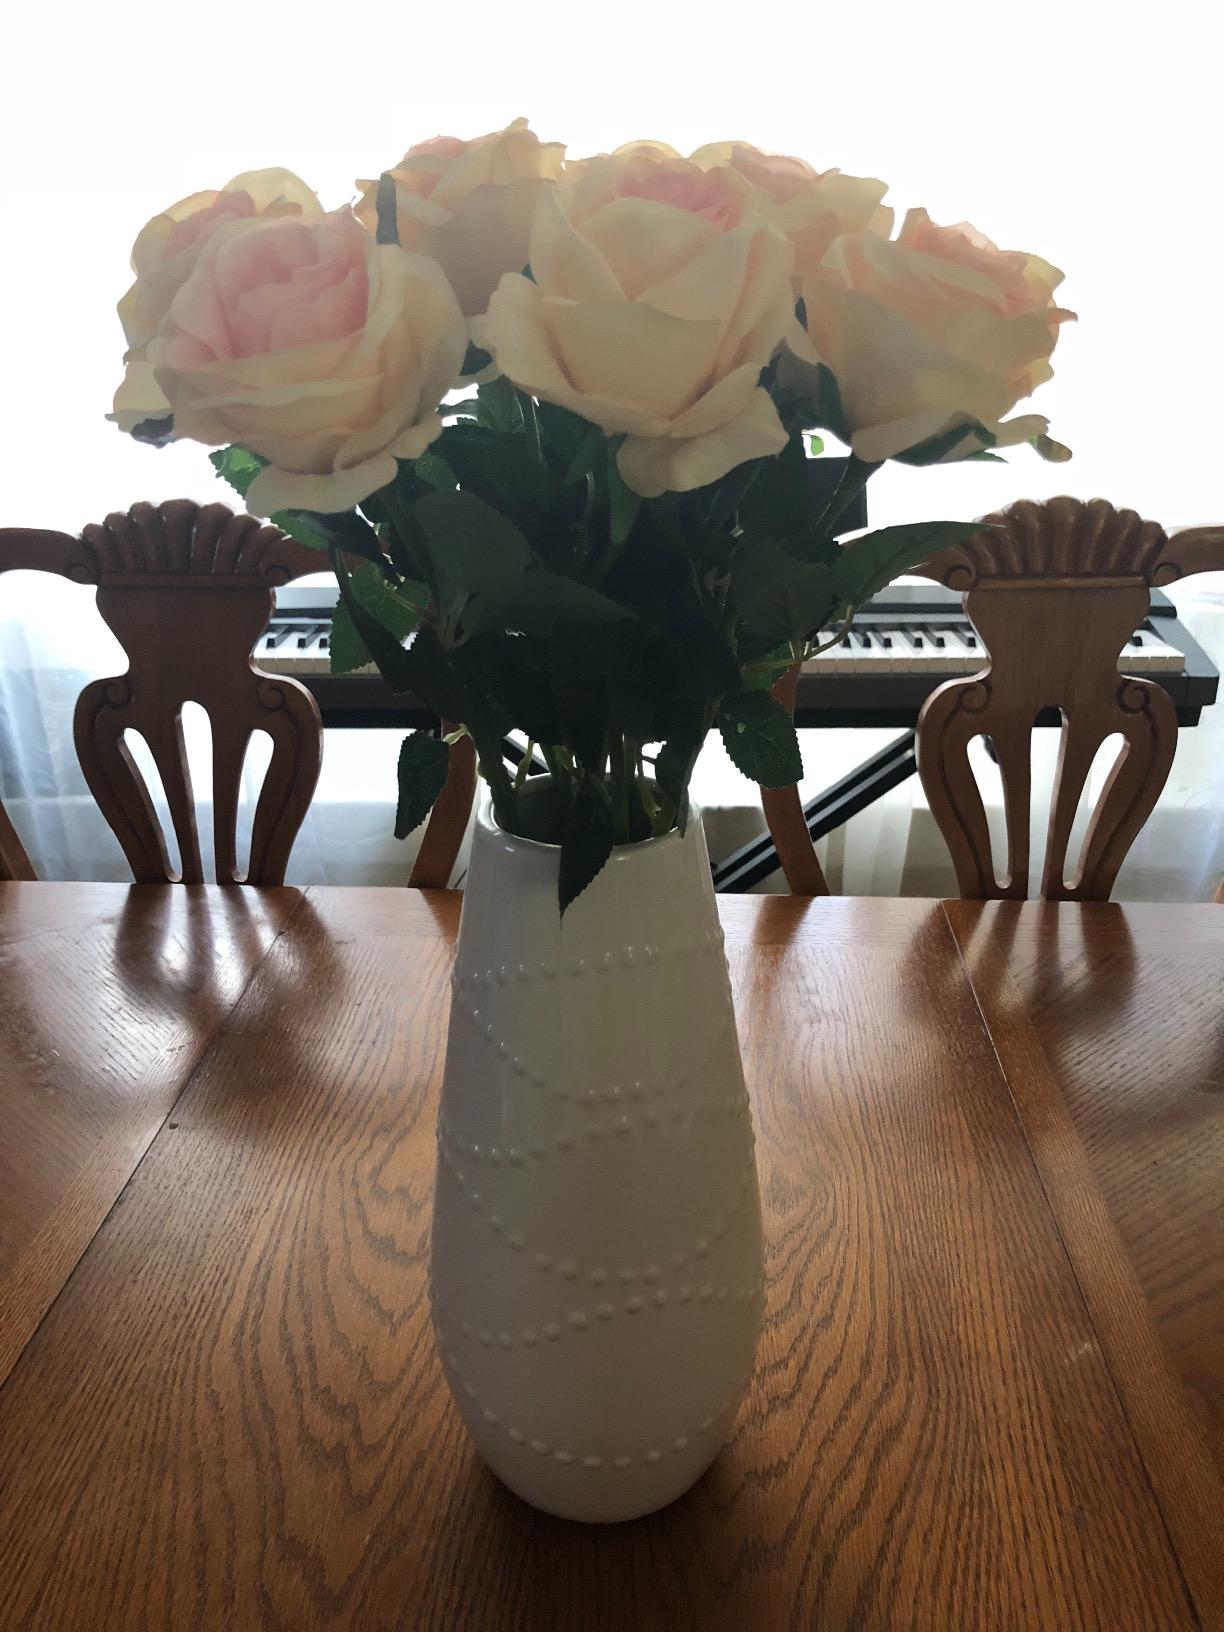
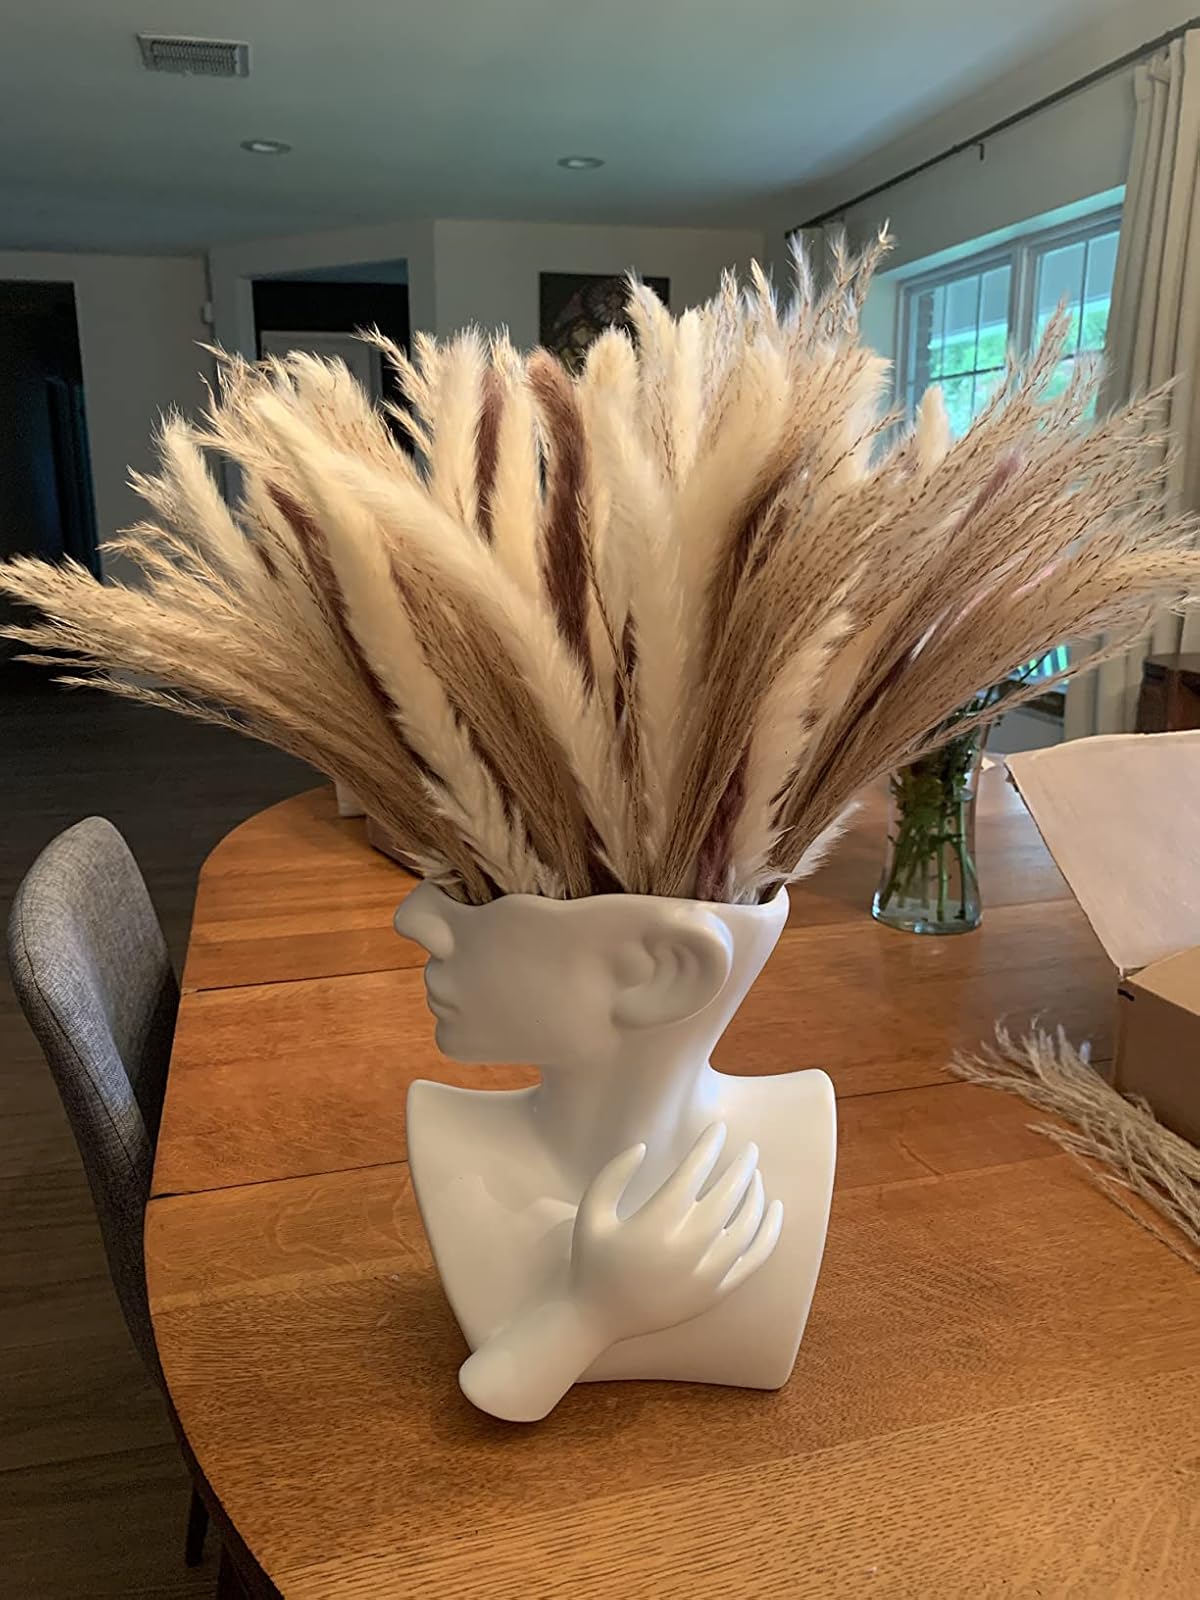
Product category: vase
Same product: no